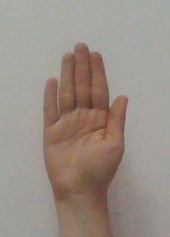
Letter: seen